Unity Temple

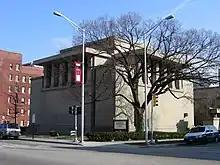
The temple as seen from Lake Street and Kenilworth Avenue

Initially, it was estimated that the new building would cost $50,000. The fundraising committee requested donations from various sources, while the site selection committee recommended that the new temple be built "in some place more central". At the time, two-thirds of the congregation lived south of Lake Street, but congregants favored a site near that street; only one person preferred to keep the existing site. The committee considered several locations throughout the village. Two of these sites were located at Lake Street and Kenilworth Avenue: a private house on the southwestern corner, and a vacant lot owned by Gale on the southeastern corner. In early August 1905, the congregation paid Gale $10,000 or $11,000. The tract measured along Kenilworth Avenue and either or along Lake Street. The site complemented the nearby First Presbyterian and Grace Episcopal churches slightly to the west.